Memoirs of a Teenage Amnesiac

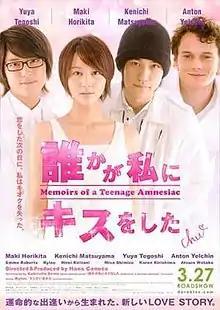
Japanese theatrical release poster

Memoirs of a Teenage Amnesiac (Japanese: 誰かが私にキスをした, Hepburn: "Dare ka ga Watashi ni Kisu o Shita") is a 2010 teen drama film directed by Hans Canosa, based on the 2007 young adult novel of the same name by Gabrielle Zevin. The film stars Maki Horikita, Kenichi Matsuyama, Yuya Tegoshi, and American actor Anton Yelchin.